Zero point (photometry)

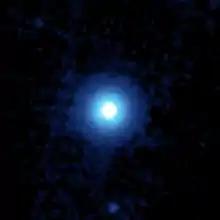
Vega, the star typically used as the zero point in photometric systems

where is the magnitude of an object, is the flux at a specific wavelength, and is the sensitivity function of a given instrument. Under ideal conditions, the sensitivity is 1 inside a pass band and 0 outside a pass band. The constant is determined from the zero point magnitude using the above equation, by setting the magnitude equal to 0.